Sheeks–Robertson House

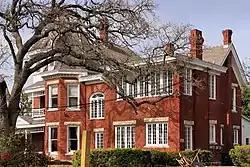
The Sheeks–Robertson House in 2014

The Sheeks–Robertson House is a historic home in downtown Austin, Texas.